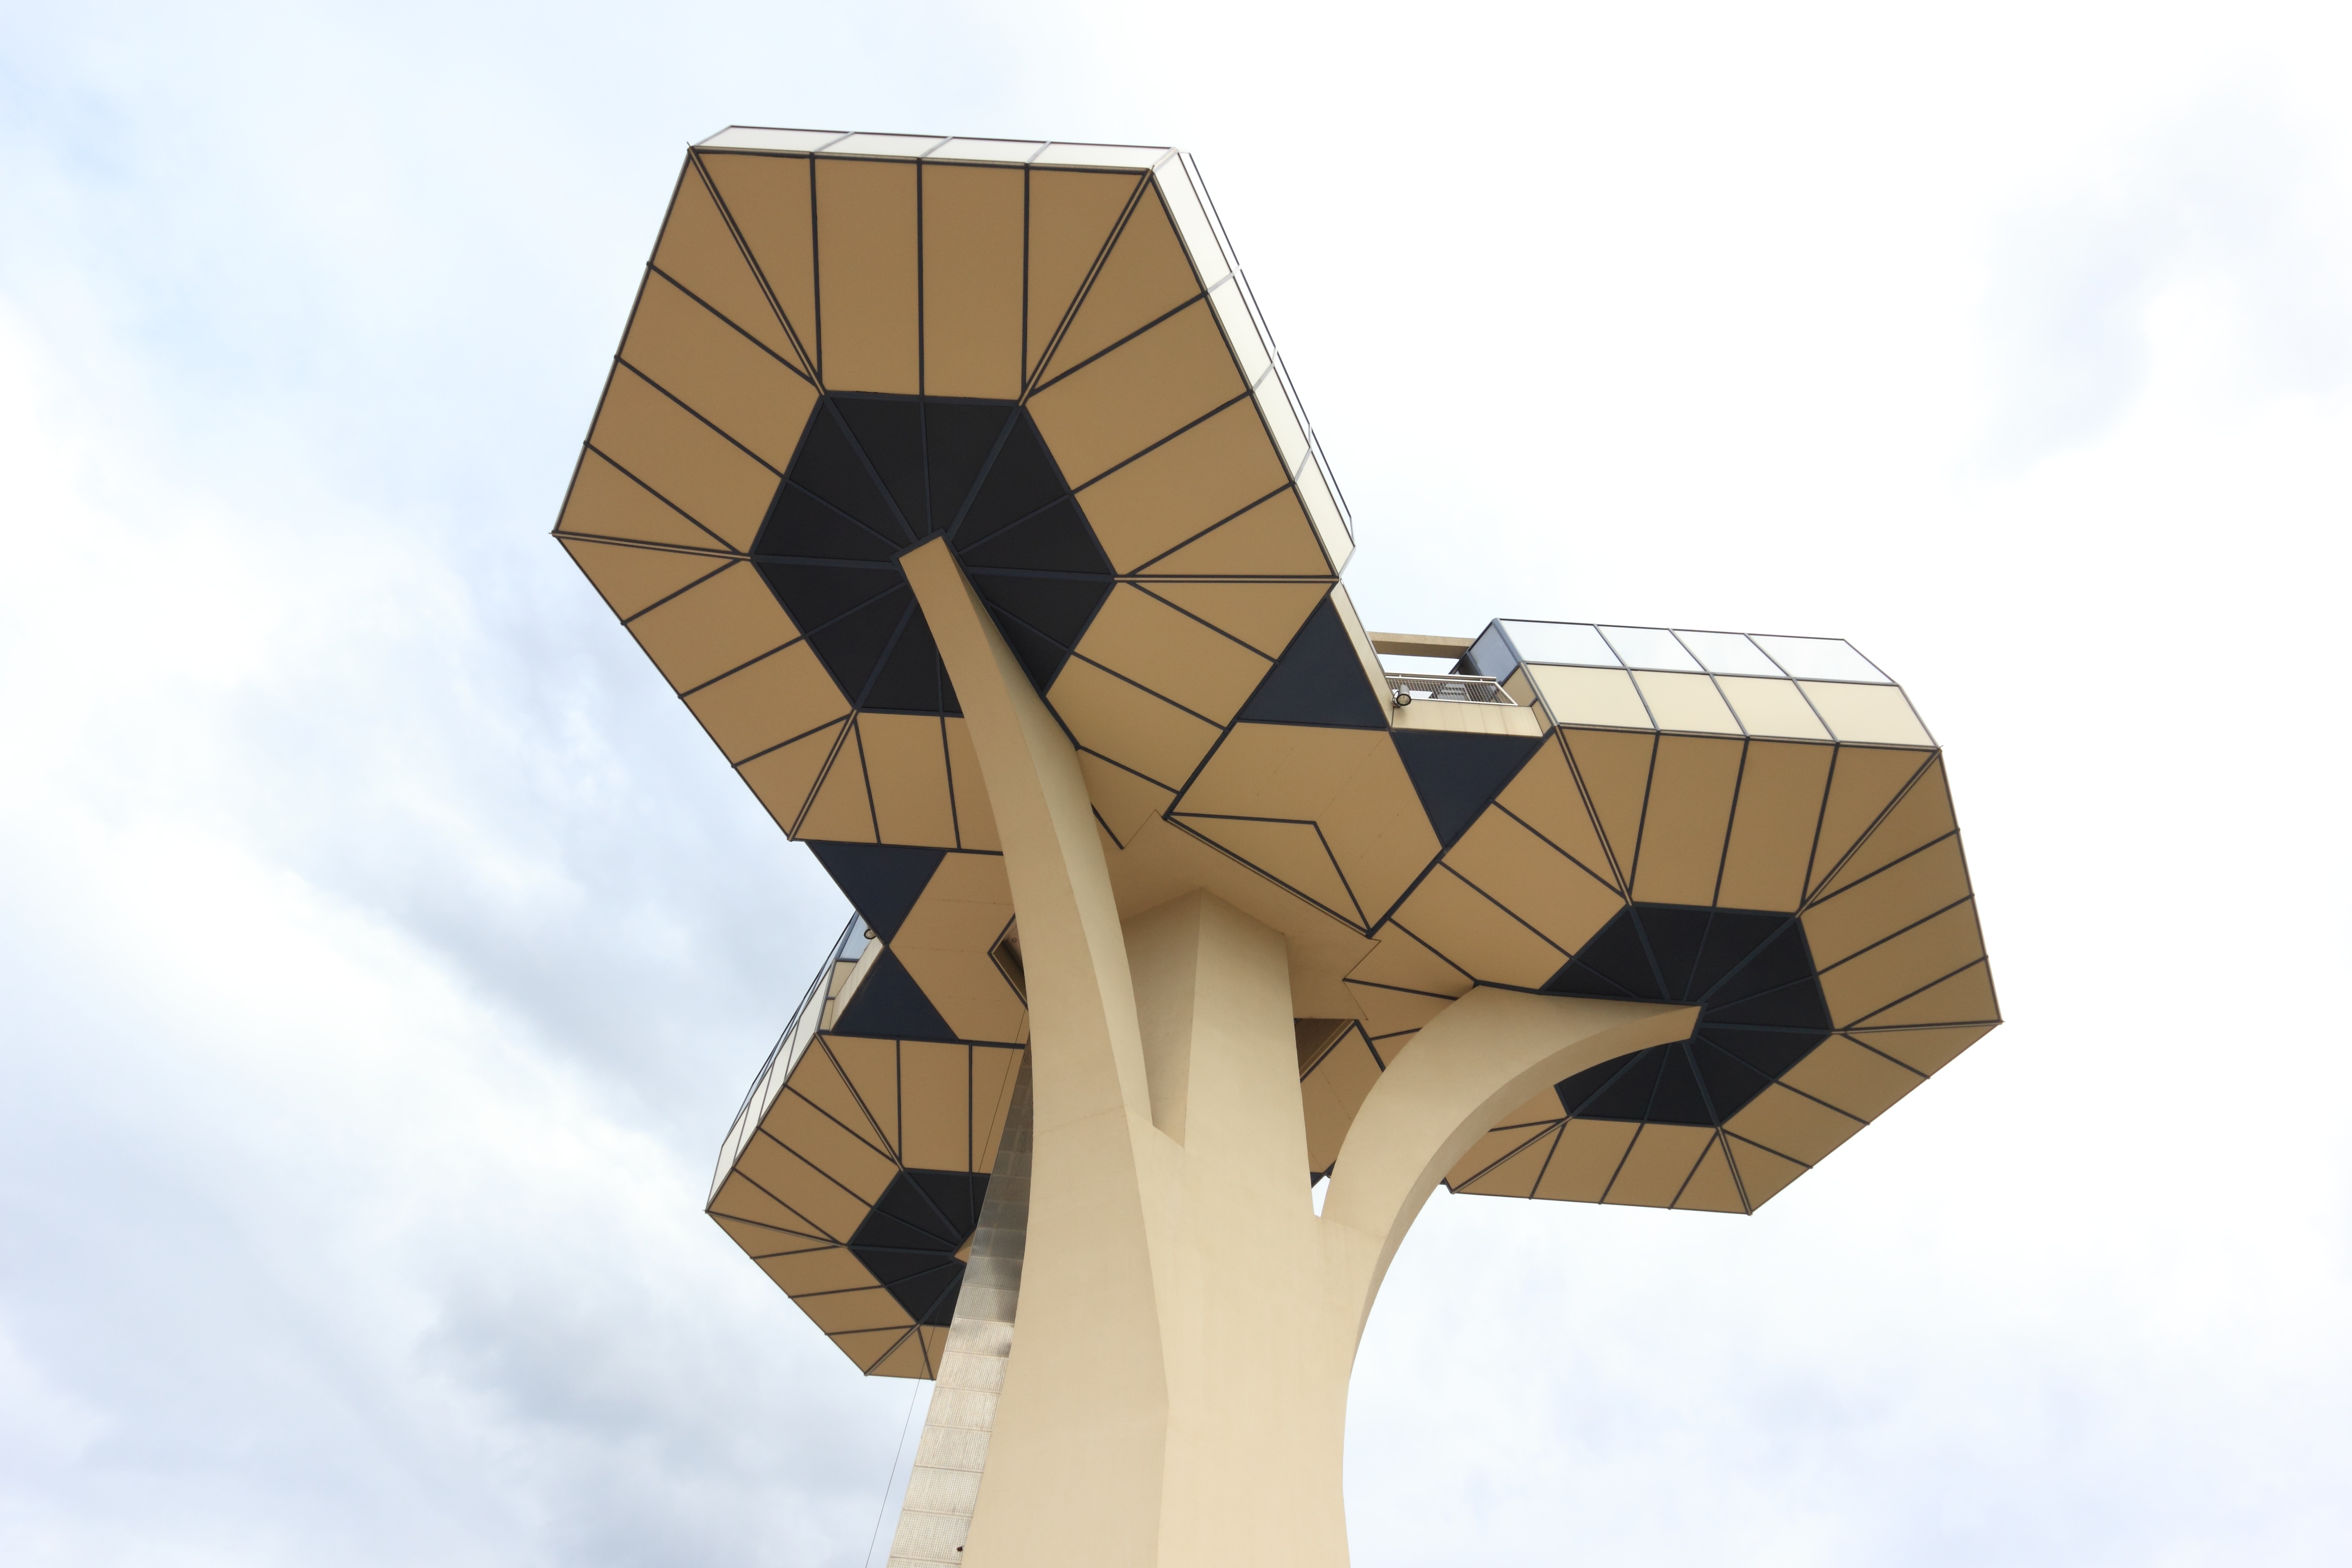
wing, tower, communication, toy, sculpture, art, illustration, transmission, montenegro, podgorica